Neymar

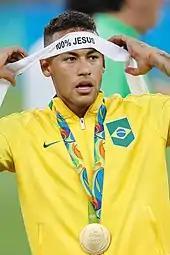
Neymar expresses his Christian faith after winning the gold medal with Brazil at the 2016 Summer Olympics.

On 14 December, Neymar scored the opening goal for Santos as they defeated Kashiwa Reysol 3–1 in the semi-finals of the FIFA Club World Cup in Toyota, Japan. Scoring from 20 meters, his goal was a curled shot into the top corner after evading the defender by deftly switching the ball from his right foot to his left. It was widely praised, being described as "sublime". The final against Barcelona was dubbed as a showdown between Neymar and Messi. Santos coach, Muricy Ramalho, was asked about how his player compares to Messi: "The two are similar, but Neymar is a bit more special. His style alternates the direction of the ball as he carries it [...] Neymar is unpredictable. You don't find anyone in the world who does what he can with the ball." Neymar made a very small impact in the final against Barcelona on 18 December, where Santos were defeated 4–0. After the defeat, Neymar said, "Barcelona deserved to win. They are the best team in the world and we learned an important lesson". Neymar was awarded the tournament's Bronze Ball as the third-best player, behind Xavi and Messi.